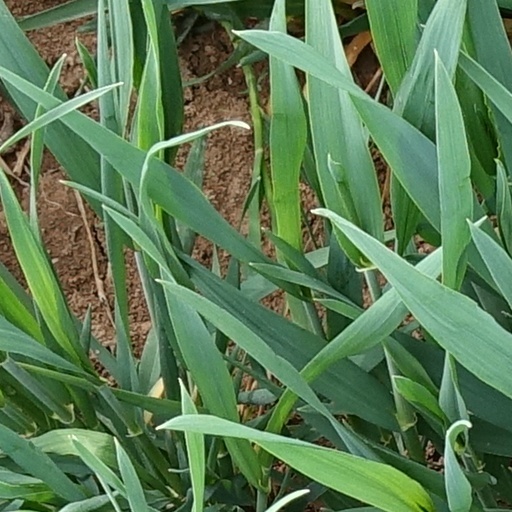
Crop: wheat